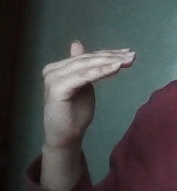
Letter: khaa